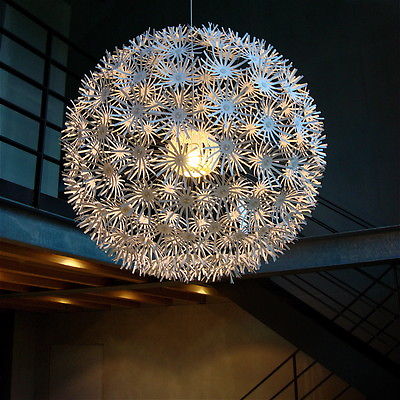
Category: lamp